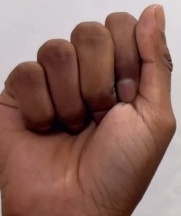
ASL sign: A